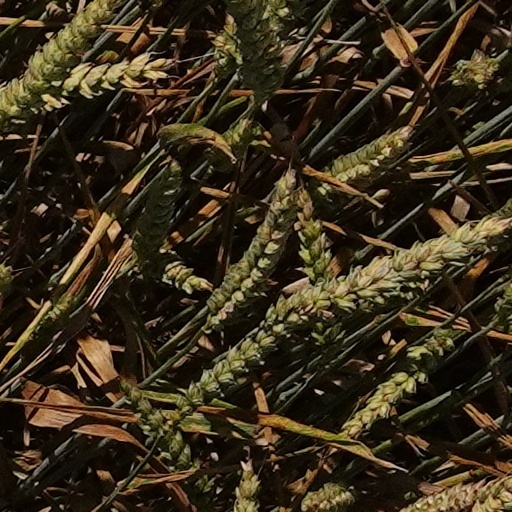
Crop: wheat